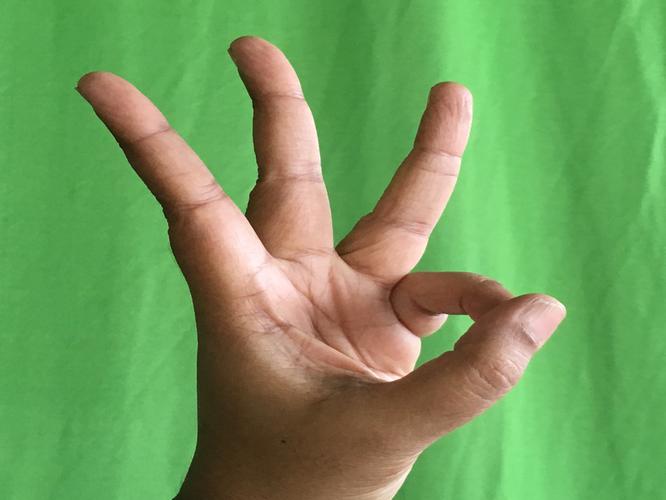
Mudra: Trishulam
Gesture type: single_hand